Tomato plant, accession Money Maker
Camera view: vertical (180 deg); turntable rotation: 0 degrees
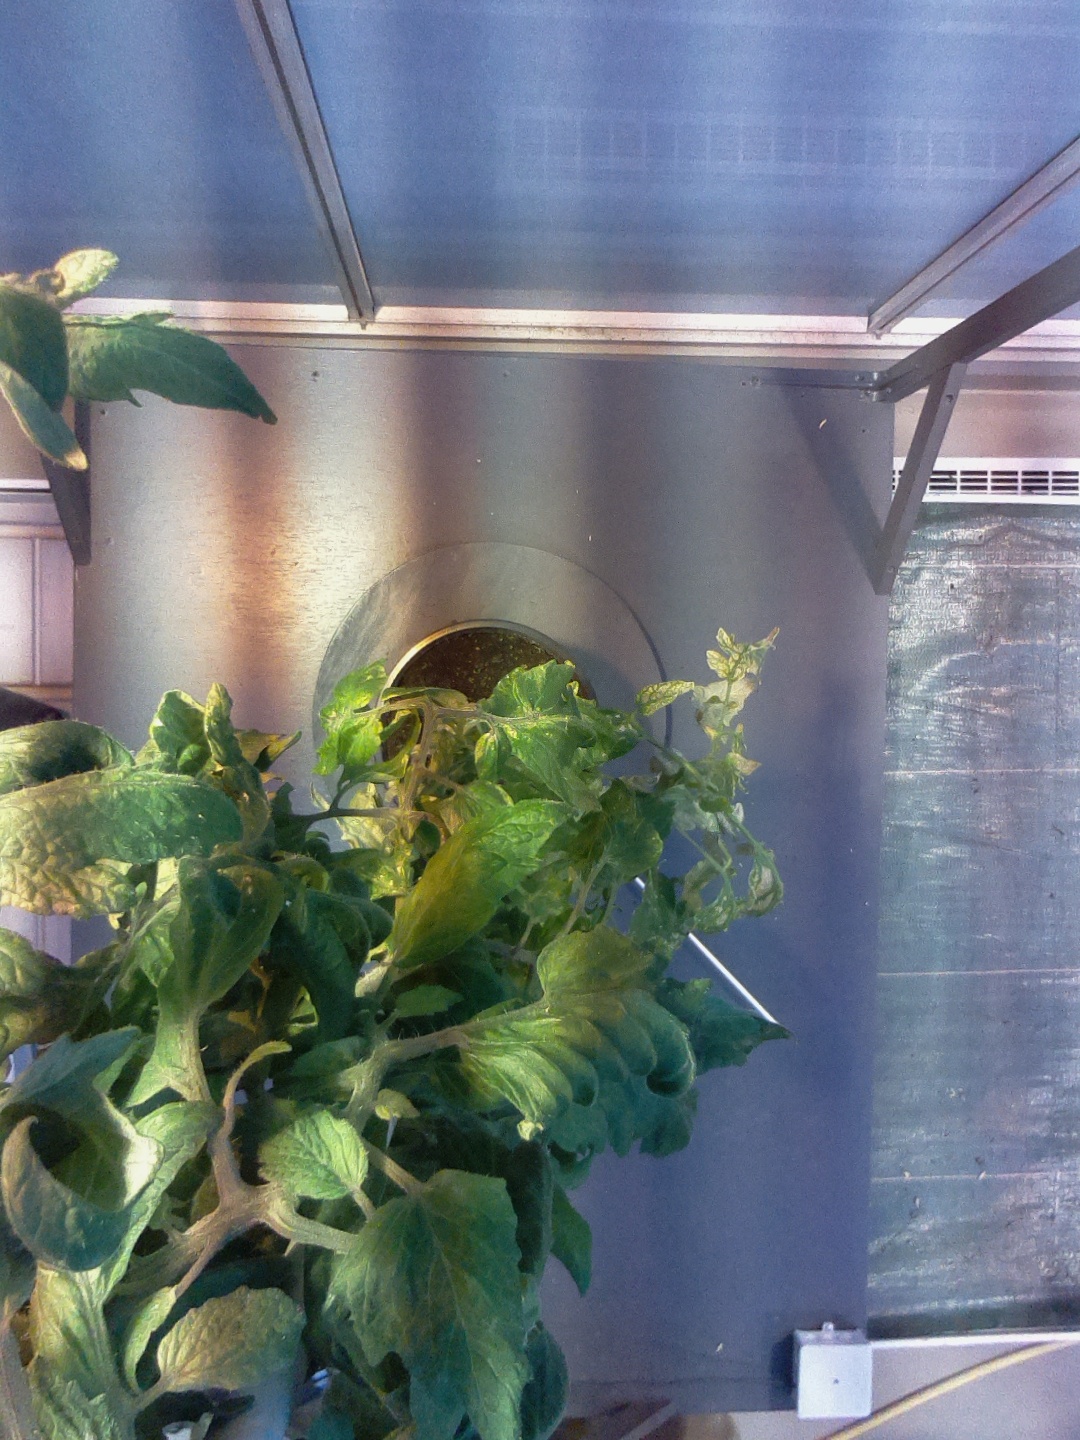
BBCH growth stage 79: 90% -100% of final fruit size